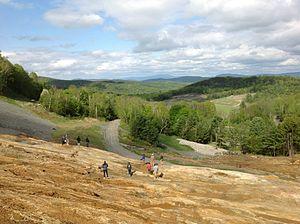
Voici une liste de mines situées aux États-Unis.